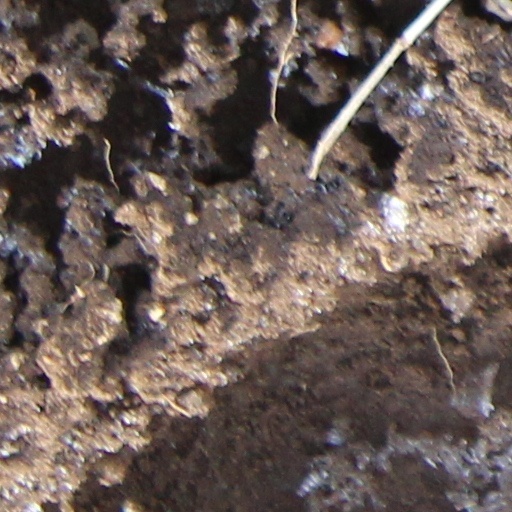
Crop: wheat